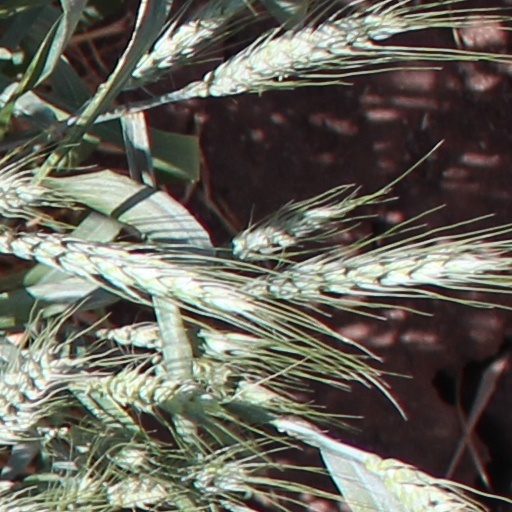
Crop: wheat